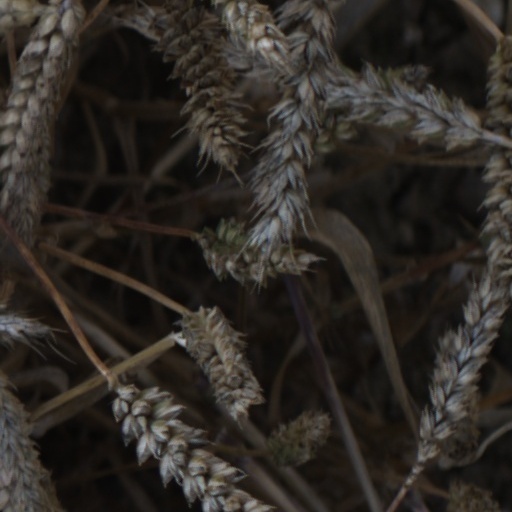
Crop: wheat